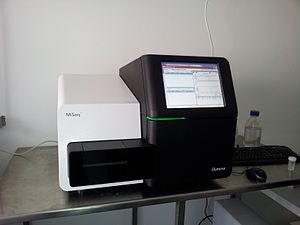
Le séquençage de l'ADN consiste à déterminer l'ordre d'enchaînement des nucléotides pour un fragment d’ADN donné.